Trams in Bern

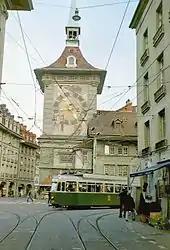
A Standard tramcar rounds a corner in front of the Zytglogge.

In autumn, the first ten Standard motor tramcars arrived. Five more joined the fleet the following spring. These were the first Bernese tramcars with ; the ticket inspector was allocated a reserved seat at the third door. Meanwhile, the renewal program for the older rolling stock renewal was continued. A planned takeover of trailers nos. 41 to 46 from the Biel/Bienne tramway network, which was closed in 1948, did not materialize, however, because agreement on price could not be reached. The new Bernese numbers 215-220 that had been intended for these cars were never allocated.